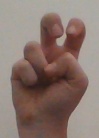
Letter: toot